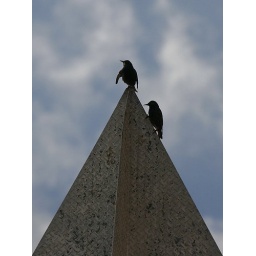
This is what birds in Sandringham do when they're vegging out in front of the TV. Ofcourse, their TV is the sky!